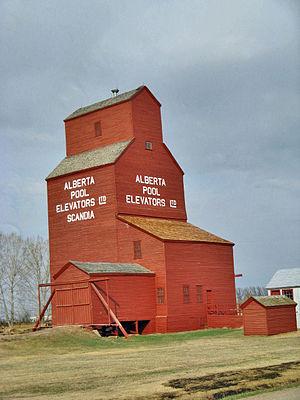
Le Comté de Newell est un district municipal de 6,786 habitants en 2011, situé dans la province d'Alberta, au Canada.
Scandia est un hameau du Comté de Newell, situé dans la province canadienne d'Alberta.